Tommy Høiland

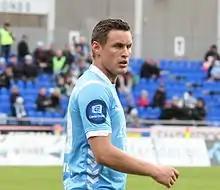
Høiland with Sandnes Ulf in 2013

Tommy Høiland (born 11 April 1989) is a Norwegian former professional footballer who played as a striker, most recently for Sandnes Ulf.